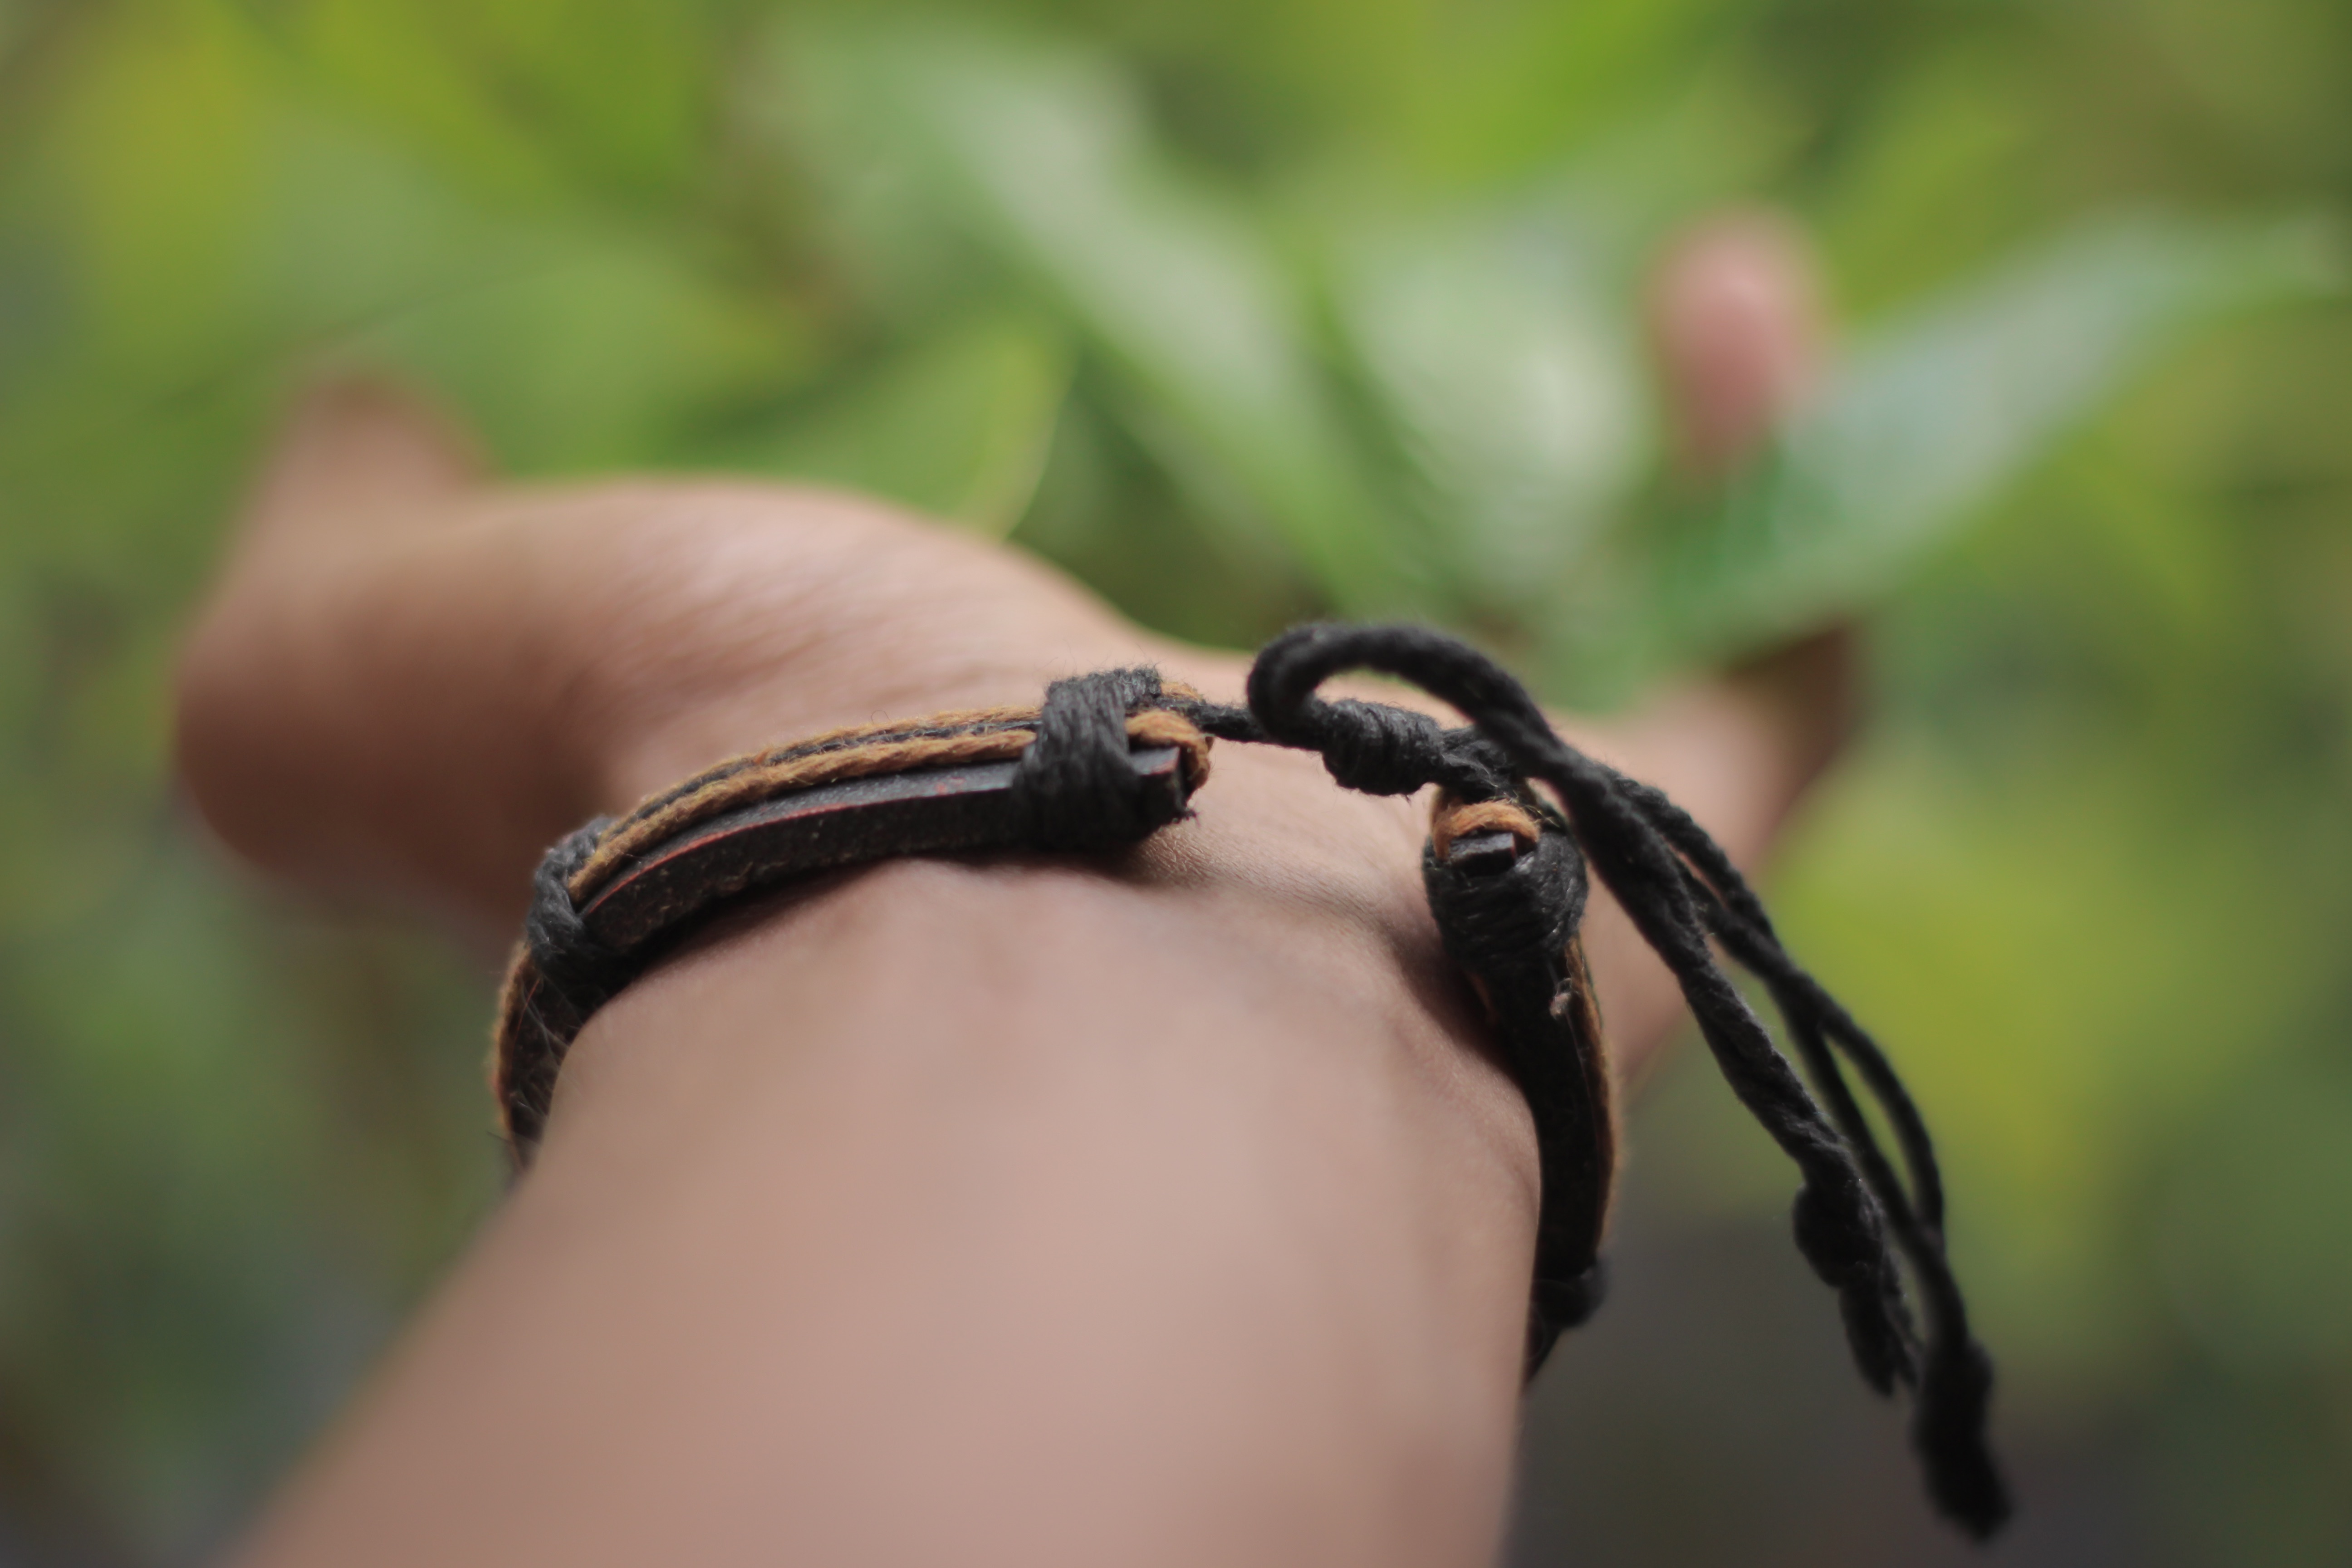
photography, insect, fauna, invertebrate, close up, beetle, macro photography, arthropod